Tennessee Military Institute

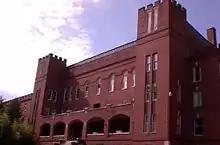
The main building, built in 1909, as it appeared in 2009.

In 1975, the school ceased being a military academy, becoming a traditional secondary school/college preparatory school, though still a boarding school. To reflect this, the name of the school was changed to TMI Academy. Curriculum started as early as fifth grade some years, continuing through twelfth grade. Some years a "post-graduate" curriculum was also offered. Due to financial problems, TMI finally closed for good in 1988 after 114 years of continuous operation. This was in spite of financial backing from actor Burt Reynolds, whose nephew attended the school.